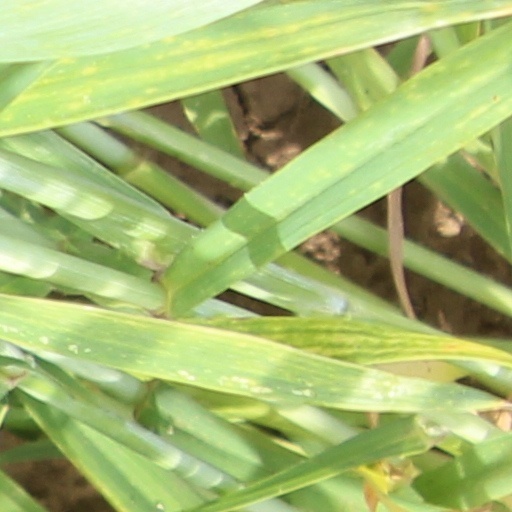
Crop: wheat